Breaking (martial arts)

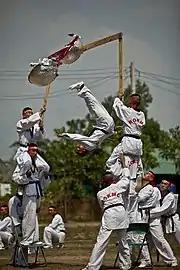
Kyukpa, the Taekwondo breaking techniques, focusing on complex aerial acrobatics and flying kicks

In general, breaking is used both as a method of measuring force of strikes for martial artists, as there was no other way to do this and only recently have devices such as accelerometers been used in martial arts, and as a measurement of mental fortitude, the ability of the mind and body to overcome.